Agriculture in Ghana

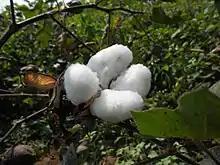
Cotton is a significant cash crop in Ghana

The main industrial crops are oil palm, cotton, rubber, sugar cane, tobacco, and kenaf, the latter used in the production of fiber bags. None is of strategic economic importance, and all, apart from oil palms. Despite claims that such crops could assist local industrialization efforts, the government has not focused the same attention on this sector as on export crops. For example, sugar cane output has diminished with the closure of the country's two sugar mills, which produced 237,000 tons per year in 1974–76, but only 110,000 tons in 1989.